Vehicle registration plates of Germany

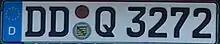
Licence plate of a police car in Saxony

For an extra charge of €10.20, vehicle owners can register a personalised identifier, keeping to the above rules. In most cases of personalised plates, owners choose their initials and a number reflecting their date of birth. In this fashion, fictional Mrs , born 2 May 1965 and living in Essen, might choose "E-UM 2565" for her car. By combining area code and random letters, further possibilities arise, such as a man from Oldenburg named Olaf, born on Christmas Eve, could choose "OL-AF 2412". A resident of the town of Pirna might choose "PIR-AT 77", meaning "pirate" in German. Kiel and Kleve are two examples of places where the number plate can spell out all of the city name.